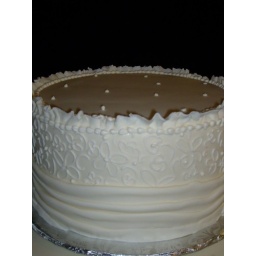
The base of the tier has &amp;quot;rooshing&amp;quot; in fondant, coping the dress waistling.  Also, heavy floral lace is piped in buttercream